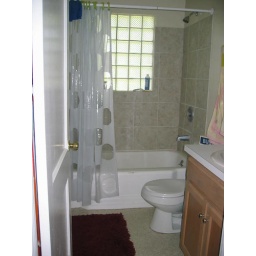
This is photo of mirror unit next door to unit available. View of bathroom. Glass block above tub.